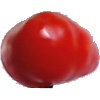
Label: Tomato 2